CKDK-FM

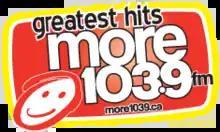

On July 22, 2011, the station dropped its classic hits format for an adult hits format under the "More 103.9" branding, similar in format to Corus' Edmonton station CKNG-FM.